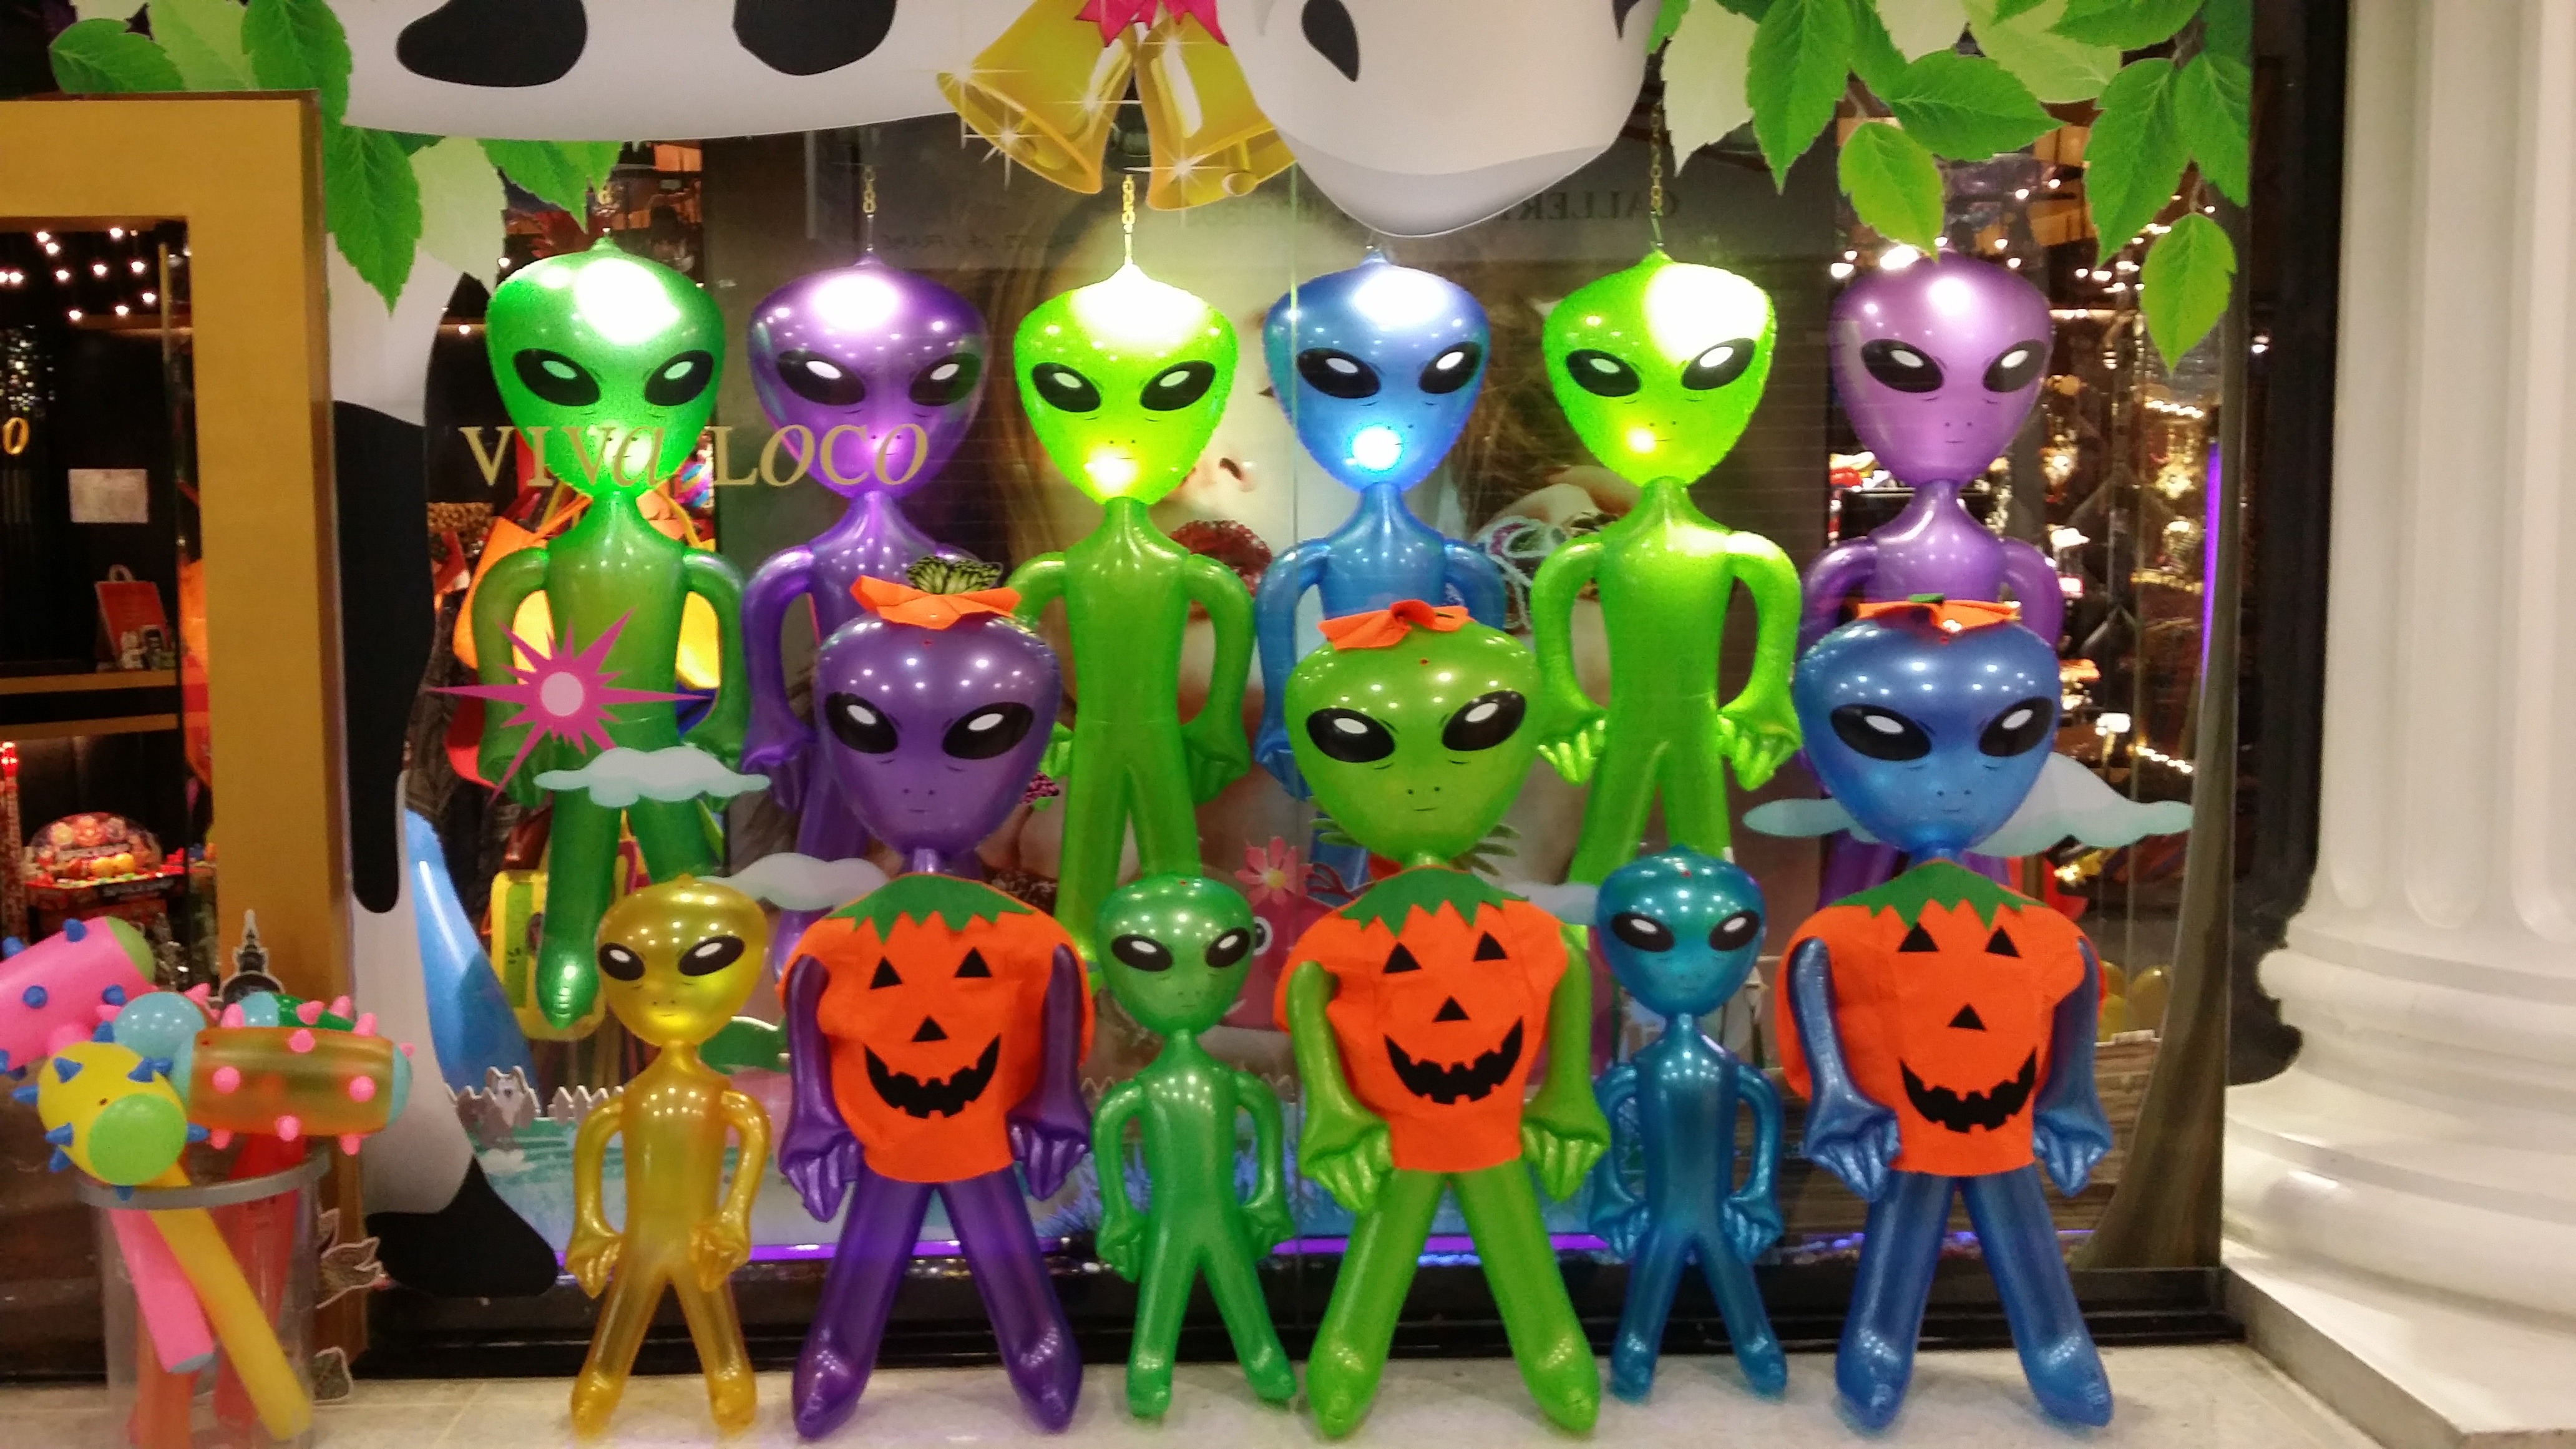
balloon, green, shopping, toy, alien, aliens, alie, green male